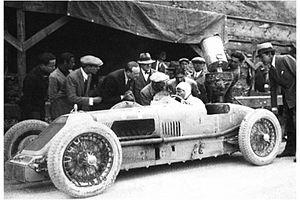
Talbot était un constructeur automobile français d'origine anglaise.
Emilio Materassi est un pilote automobile italien.
Emilio Materassi est un pilote automobile italien.
Le Grand Prix automobile d'Italie 1928 est un Grand Prix qui s'est tenue à l'autodrome de Monza le 9 septembre 1928. Le vainqueur de cette épreuve a également reçu le titre honorifique de vainqueur du Grand Prix automobile d'Europe.
Le Grand Prix automobile d'Italie 1928 est un Grand Prix qui s'est tenue à l'autodrome de Monza le 9 septembre 1928. Le vainqueur de cette épreuve a également reçu le titre honorifique de vainqueur du Grand Prix automobile d'Europe.